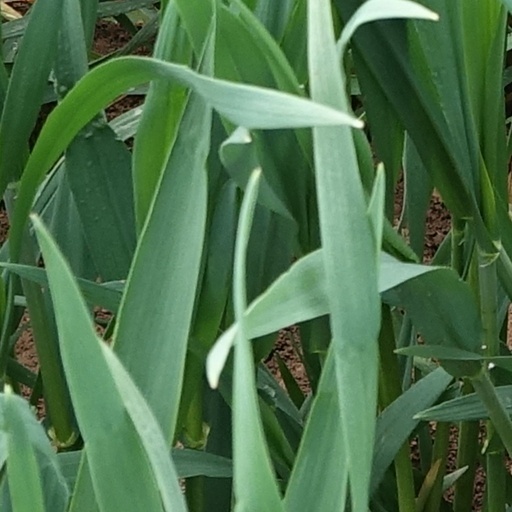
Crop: wheat